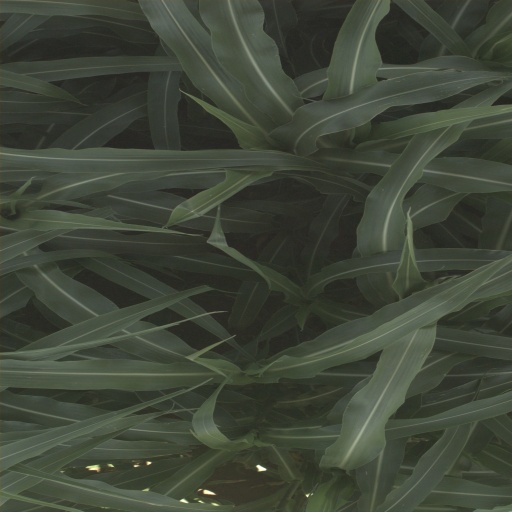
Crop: sorghum